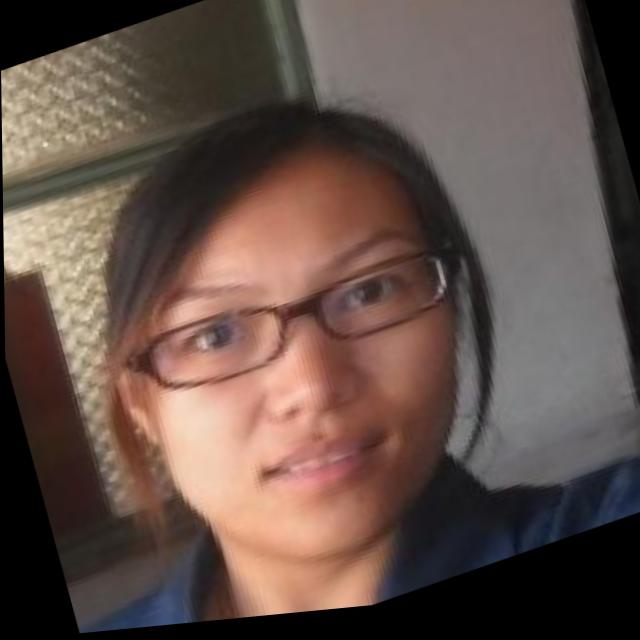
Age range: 21-44